Minooka, Illinois

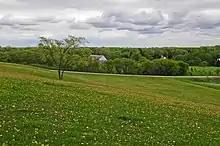
Open fields near Minooka, Illinois

The center of the village is in the northeast corner of Grundy County. The village limits extend north into the southeast corner of Kendall County and east into Will County. The village is bordered to the east and south by the village of Channahon.